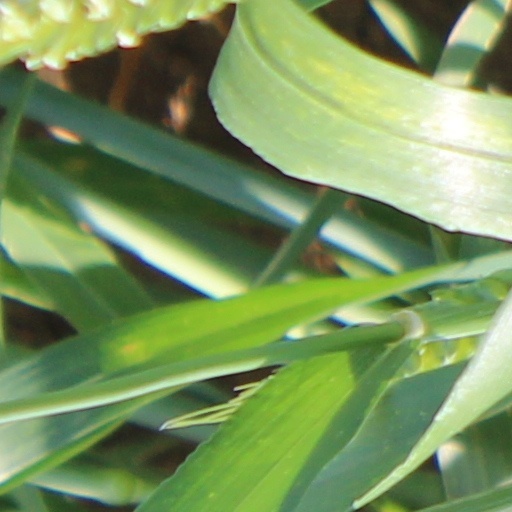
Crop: wheat